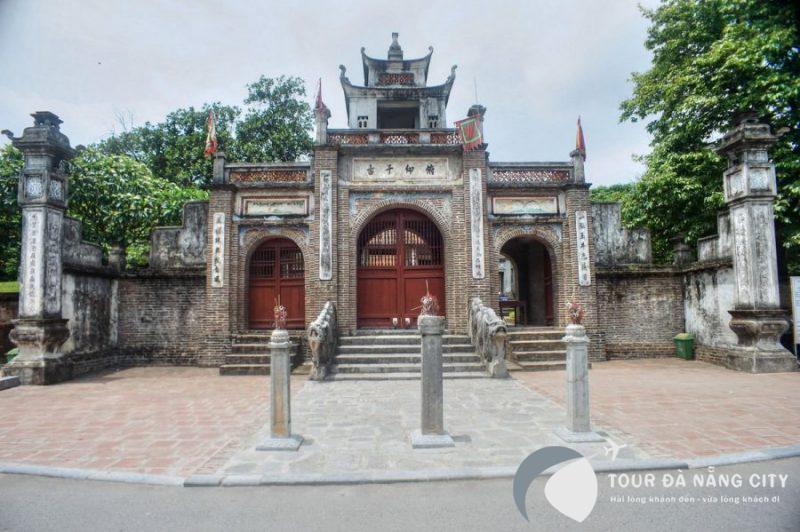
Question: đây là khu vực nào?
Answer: đây là một khu di lịch lịch sử